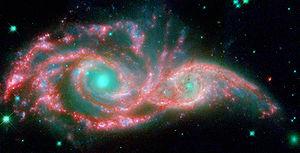
NGC 2207 est une galaxie spirale intermédiaire située dans la constellation du Grand Chien à environ 125 millions d'années-lumière de la Voie lactée. NGC 2207 et sa voisine IC 2163 ont été découvertes en même temps par l'astronome britannique John Herschel en 1835.